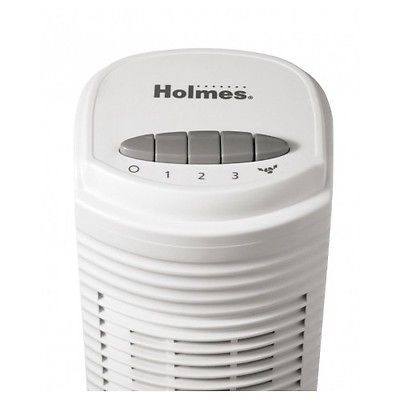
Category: fan